Emma Talmi

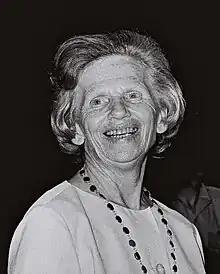
Talmi in 1966

Emma Talmi (née Levine; 25 April 1905 – 6 June 2004) was an Israeli politician who served as a member of the Knesset for Mapam and the Alignment between 1955 and 1969.